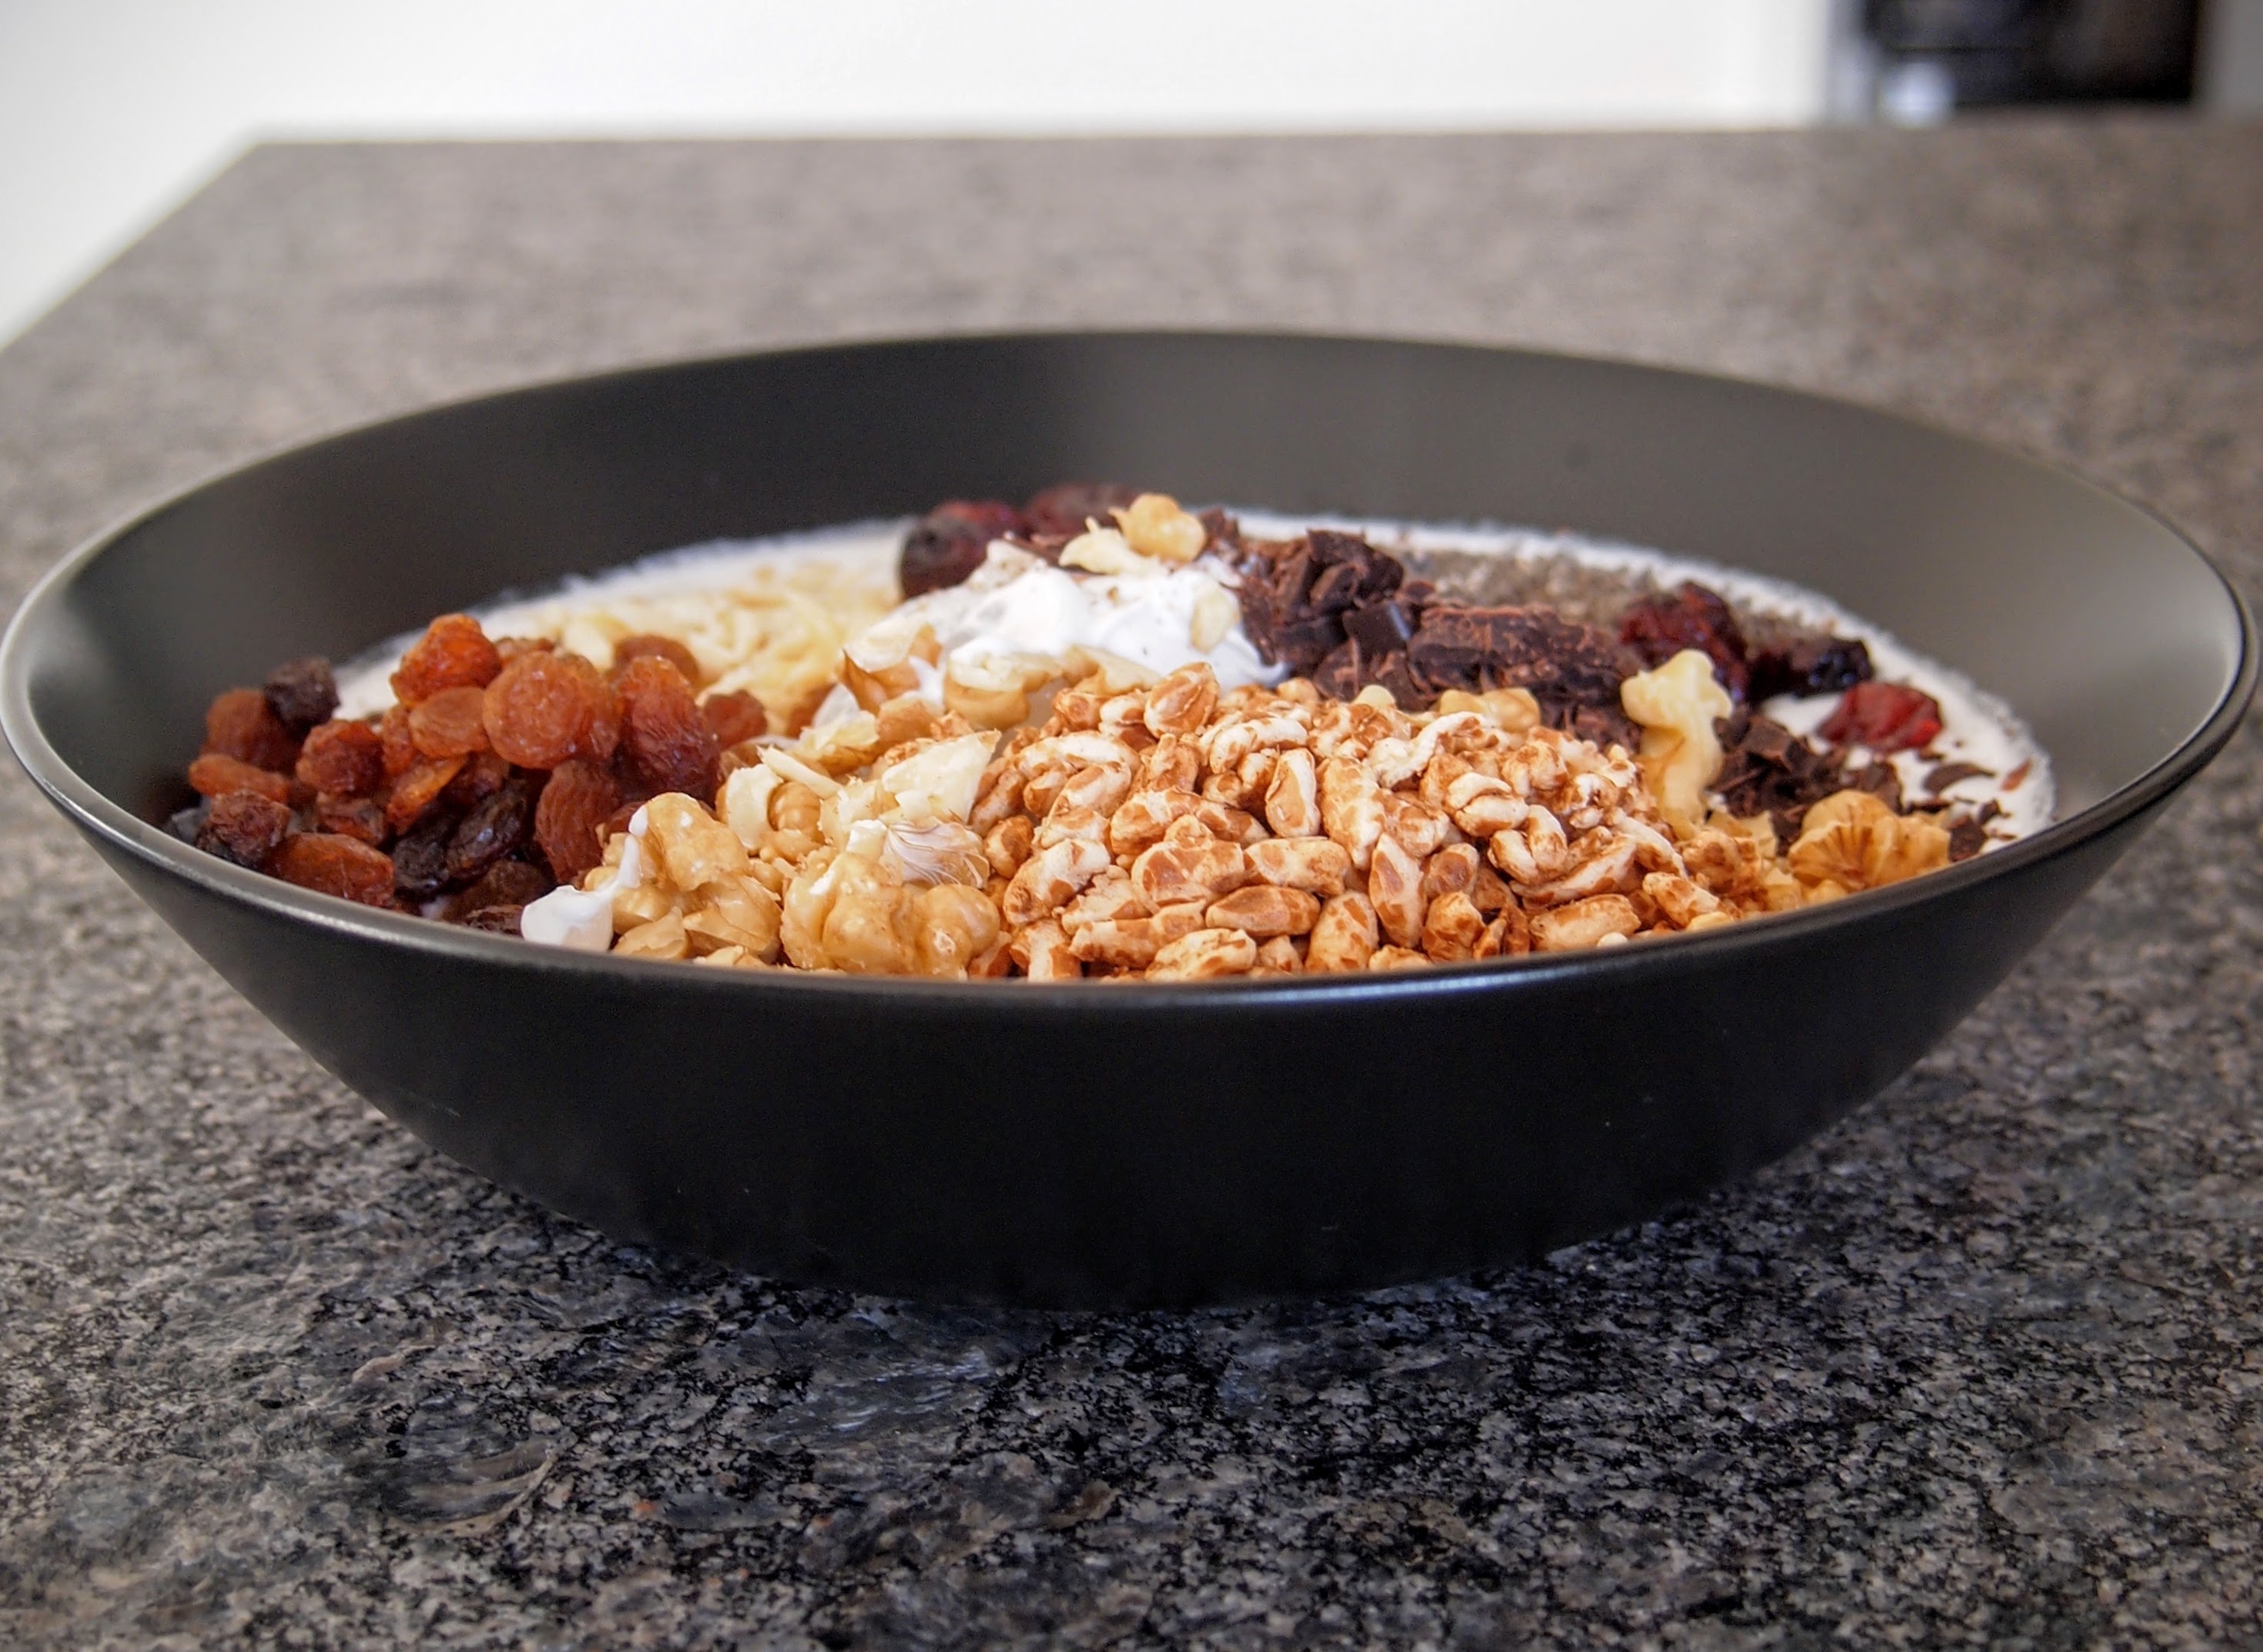
bowl, dish, meal, food, produce, breakfast, healthy, cuisine, cereal, vegan, cereals, vegetarian food, muesli, breakfast cereal, snack food